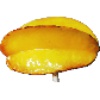
Label: Carambula 1